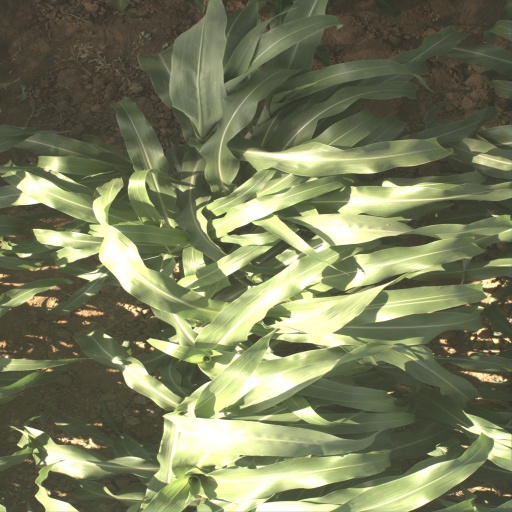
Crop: sorghum